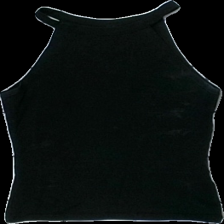
View: front
Type: Tank top
Category: Ladies
Brand: Gina Tricot
Colors: Black
Material: 100% bomull
Cut: C-collar
Size: XS
Season: All
Stains: Minor
Damage: smutsigt
Damage location: middle right
Damage 2: hårigt
Damage 2 location: top center
Damage 3: smutsigt
Damage 3 location: middle left
Price range: <50
Recommended usage: Export
Description: top